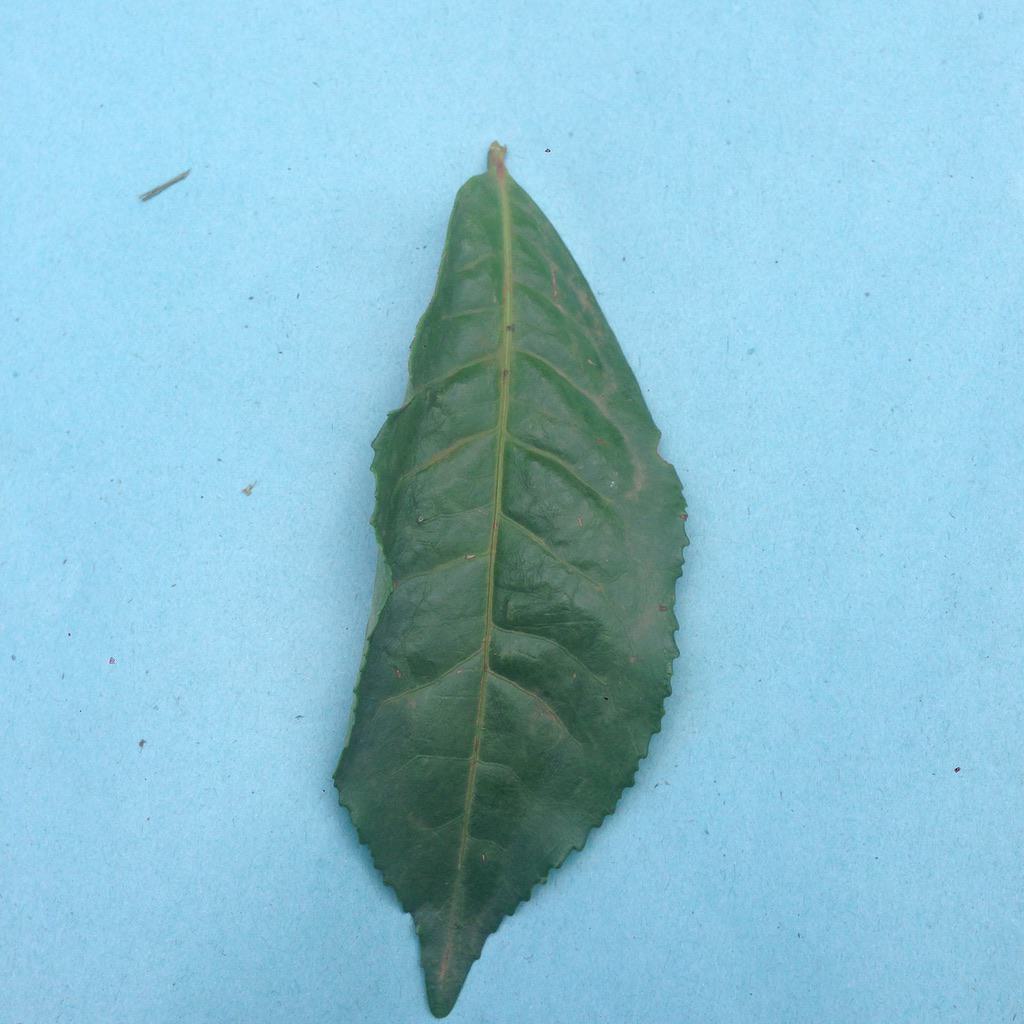
Label: Healthy